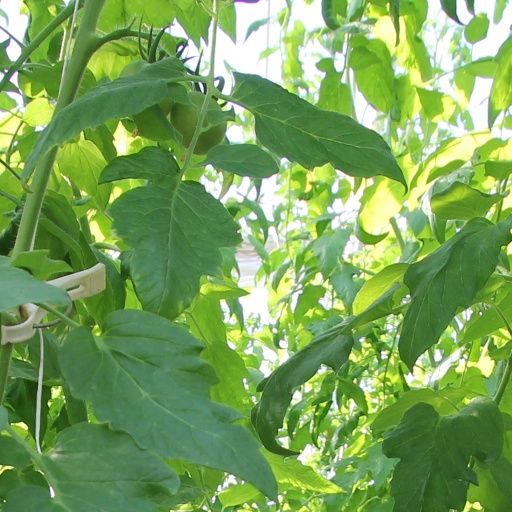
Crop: tomato